Jacques Fabien Gautier d'Agoty

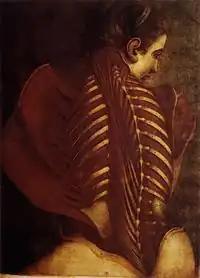
Dissection of a woman's back

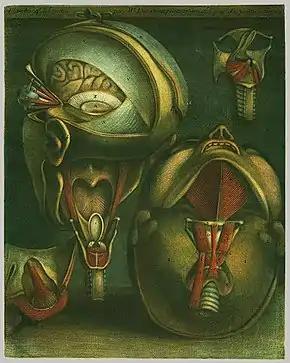
Muscles of the head

Jacques Fabien Gautier d'Agoty (6 September 1711, Marseille–25 January 1786, Paris) was a French anatomist, painter and printmaker.